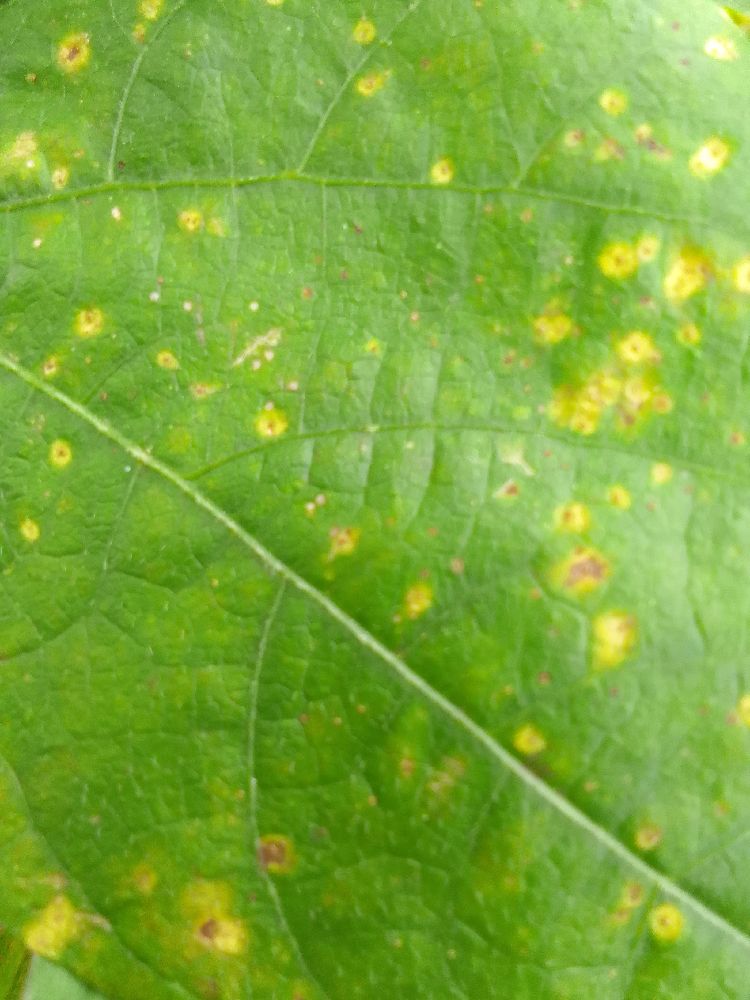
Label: rust